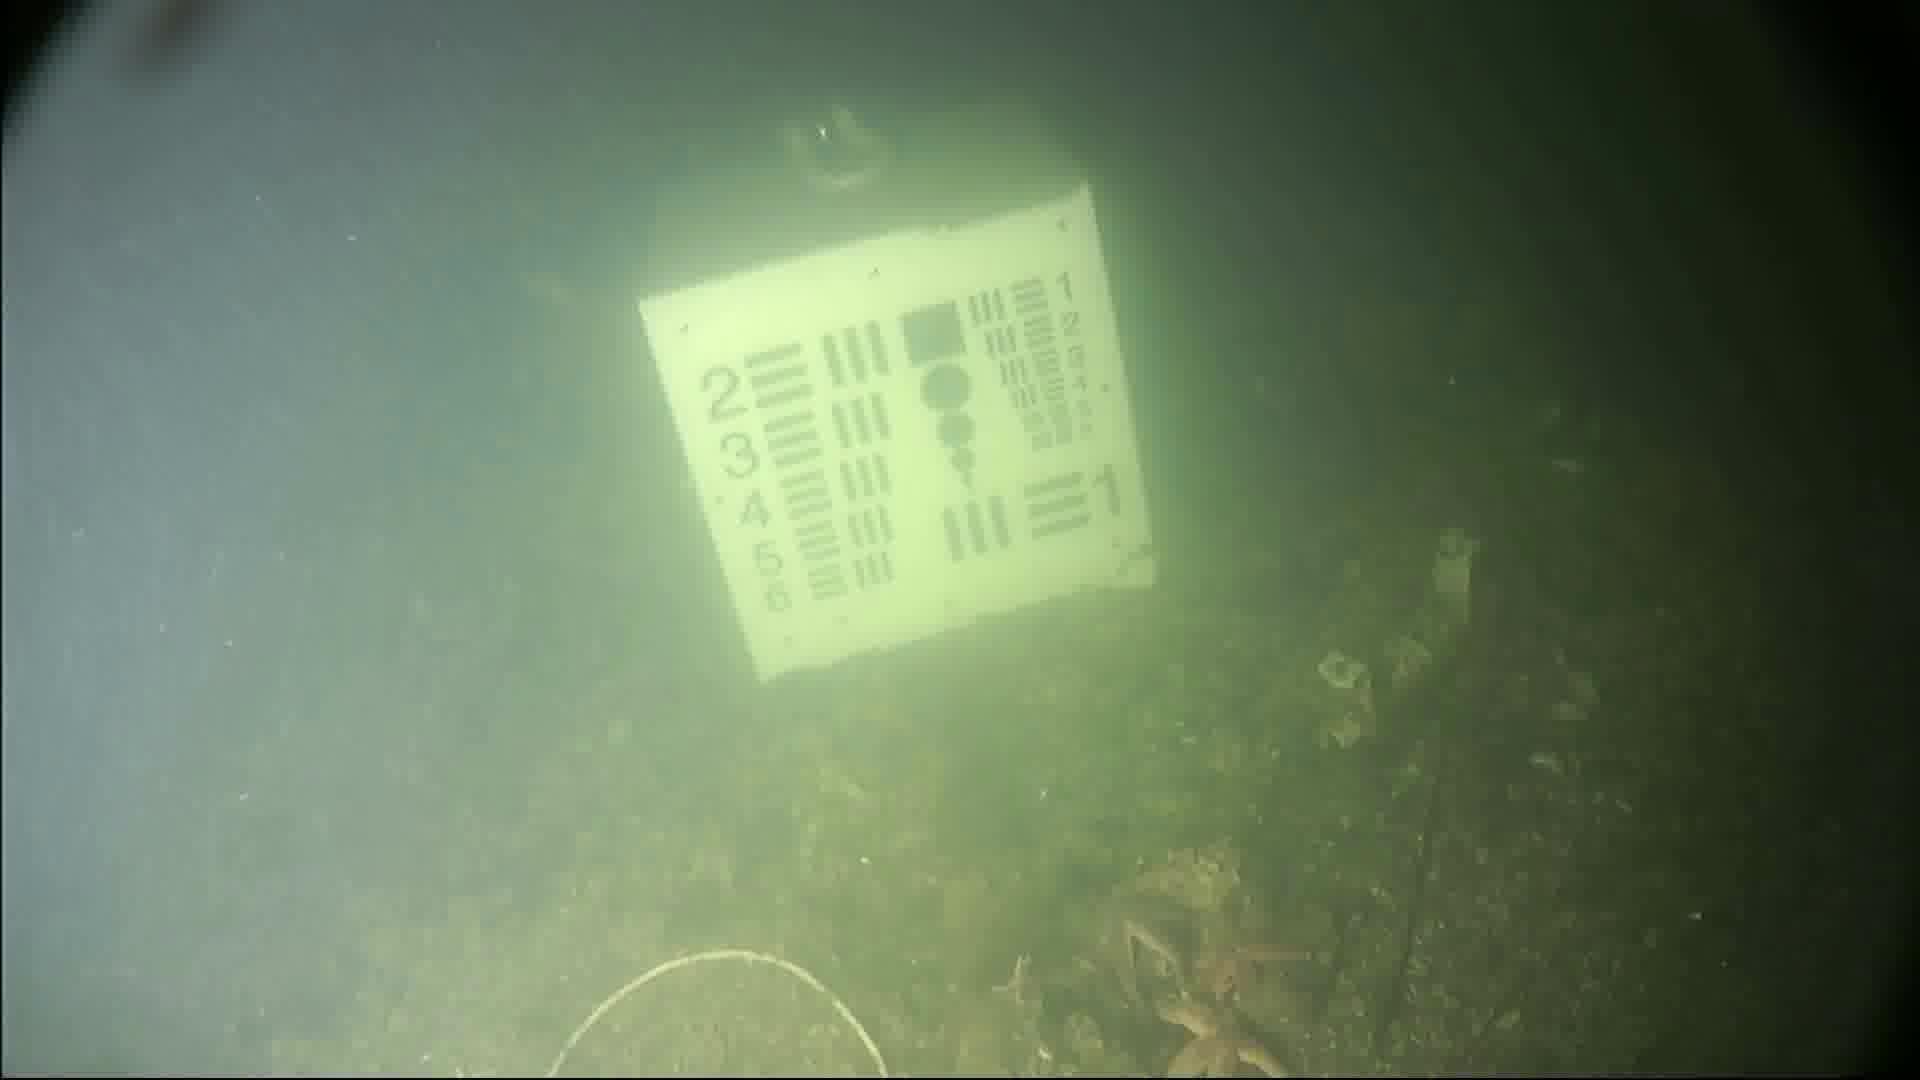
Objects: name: starfish